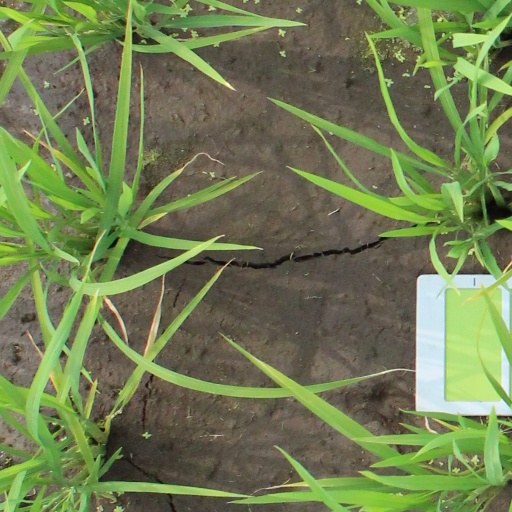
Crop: rice